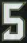
Number: 5